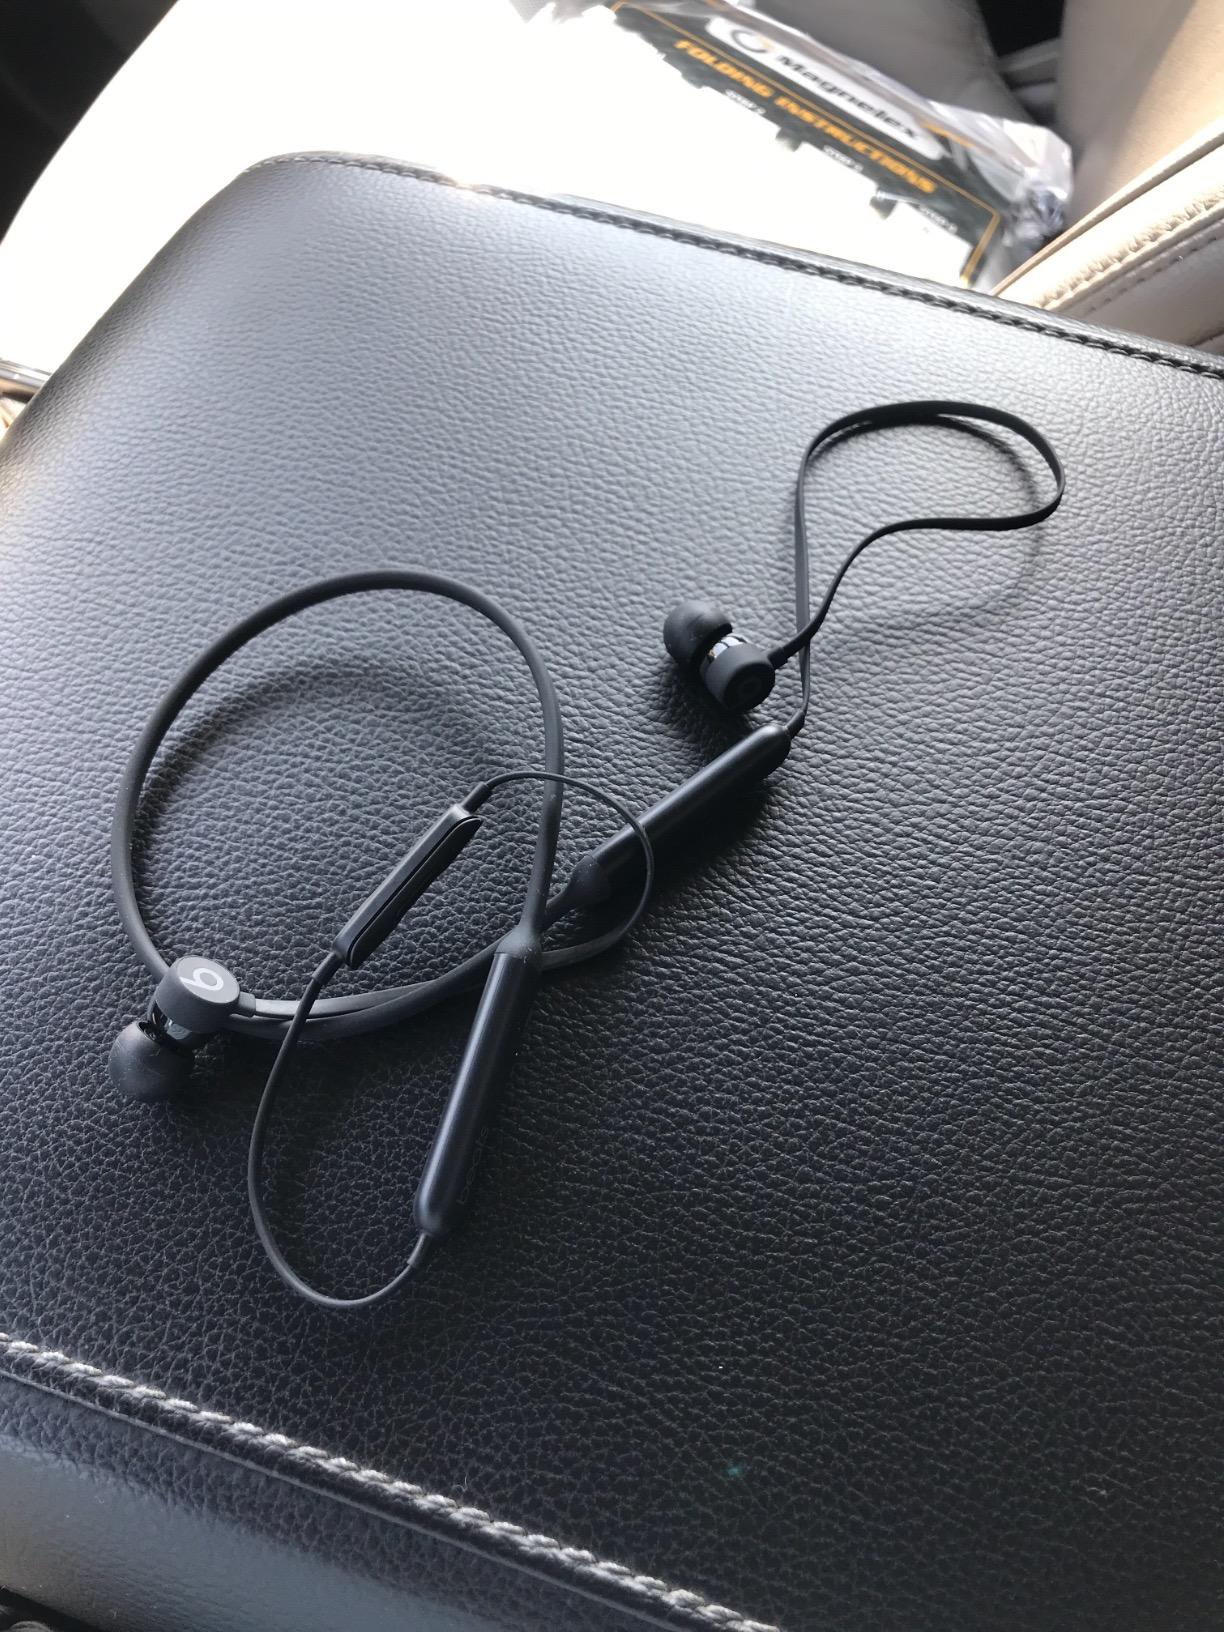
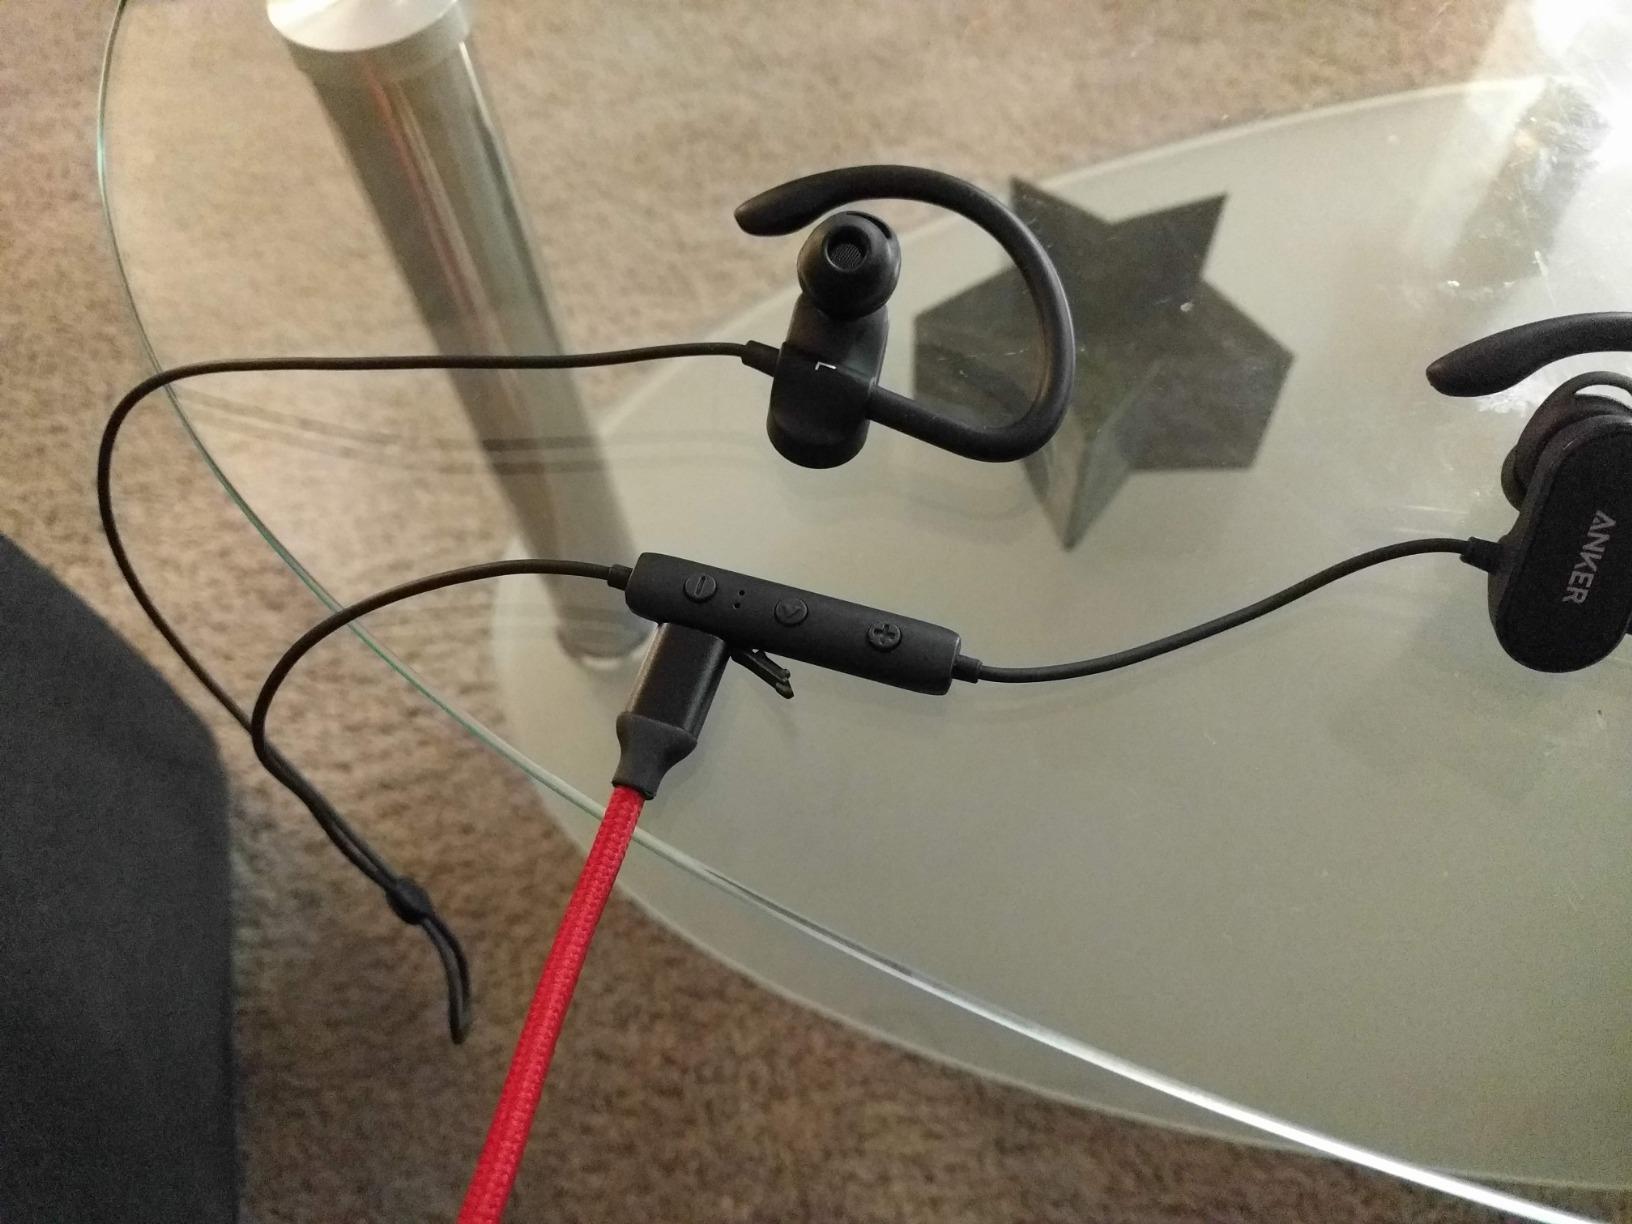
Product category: headphones
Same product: no